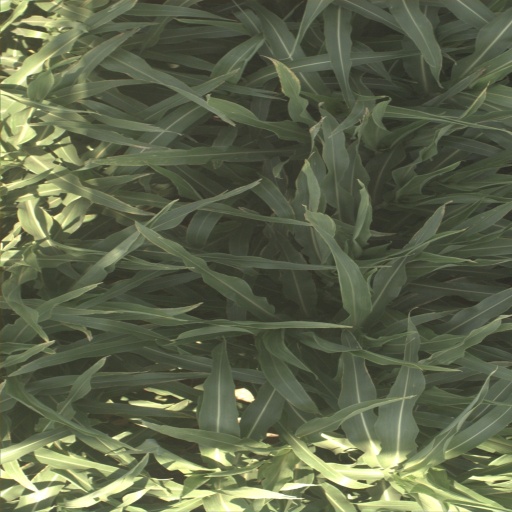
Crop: sorghum